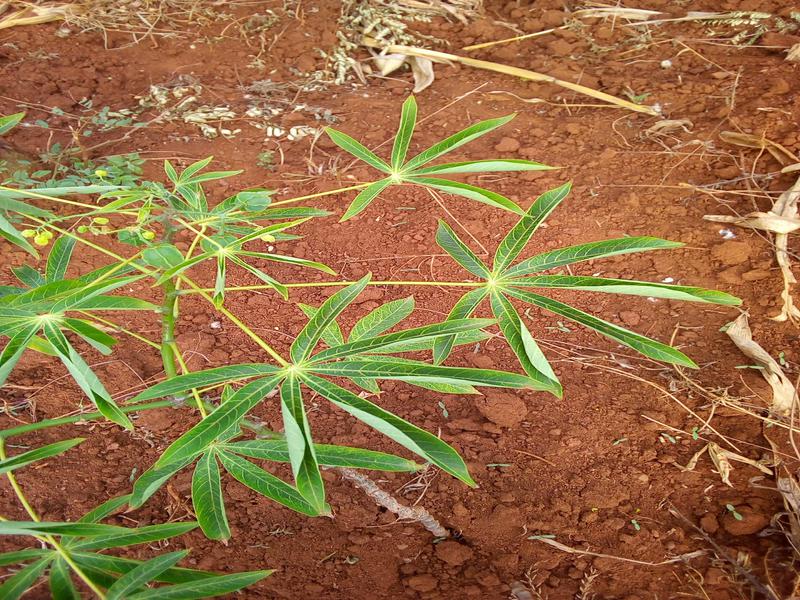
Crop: cassava
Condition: healthy